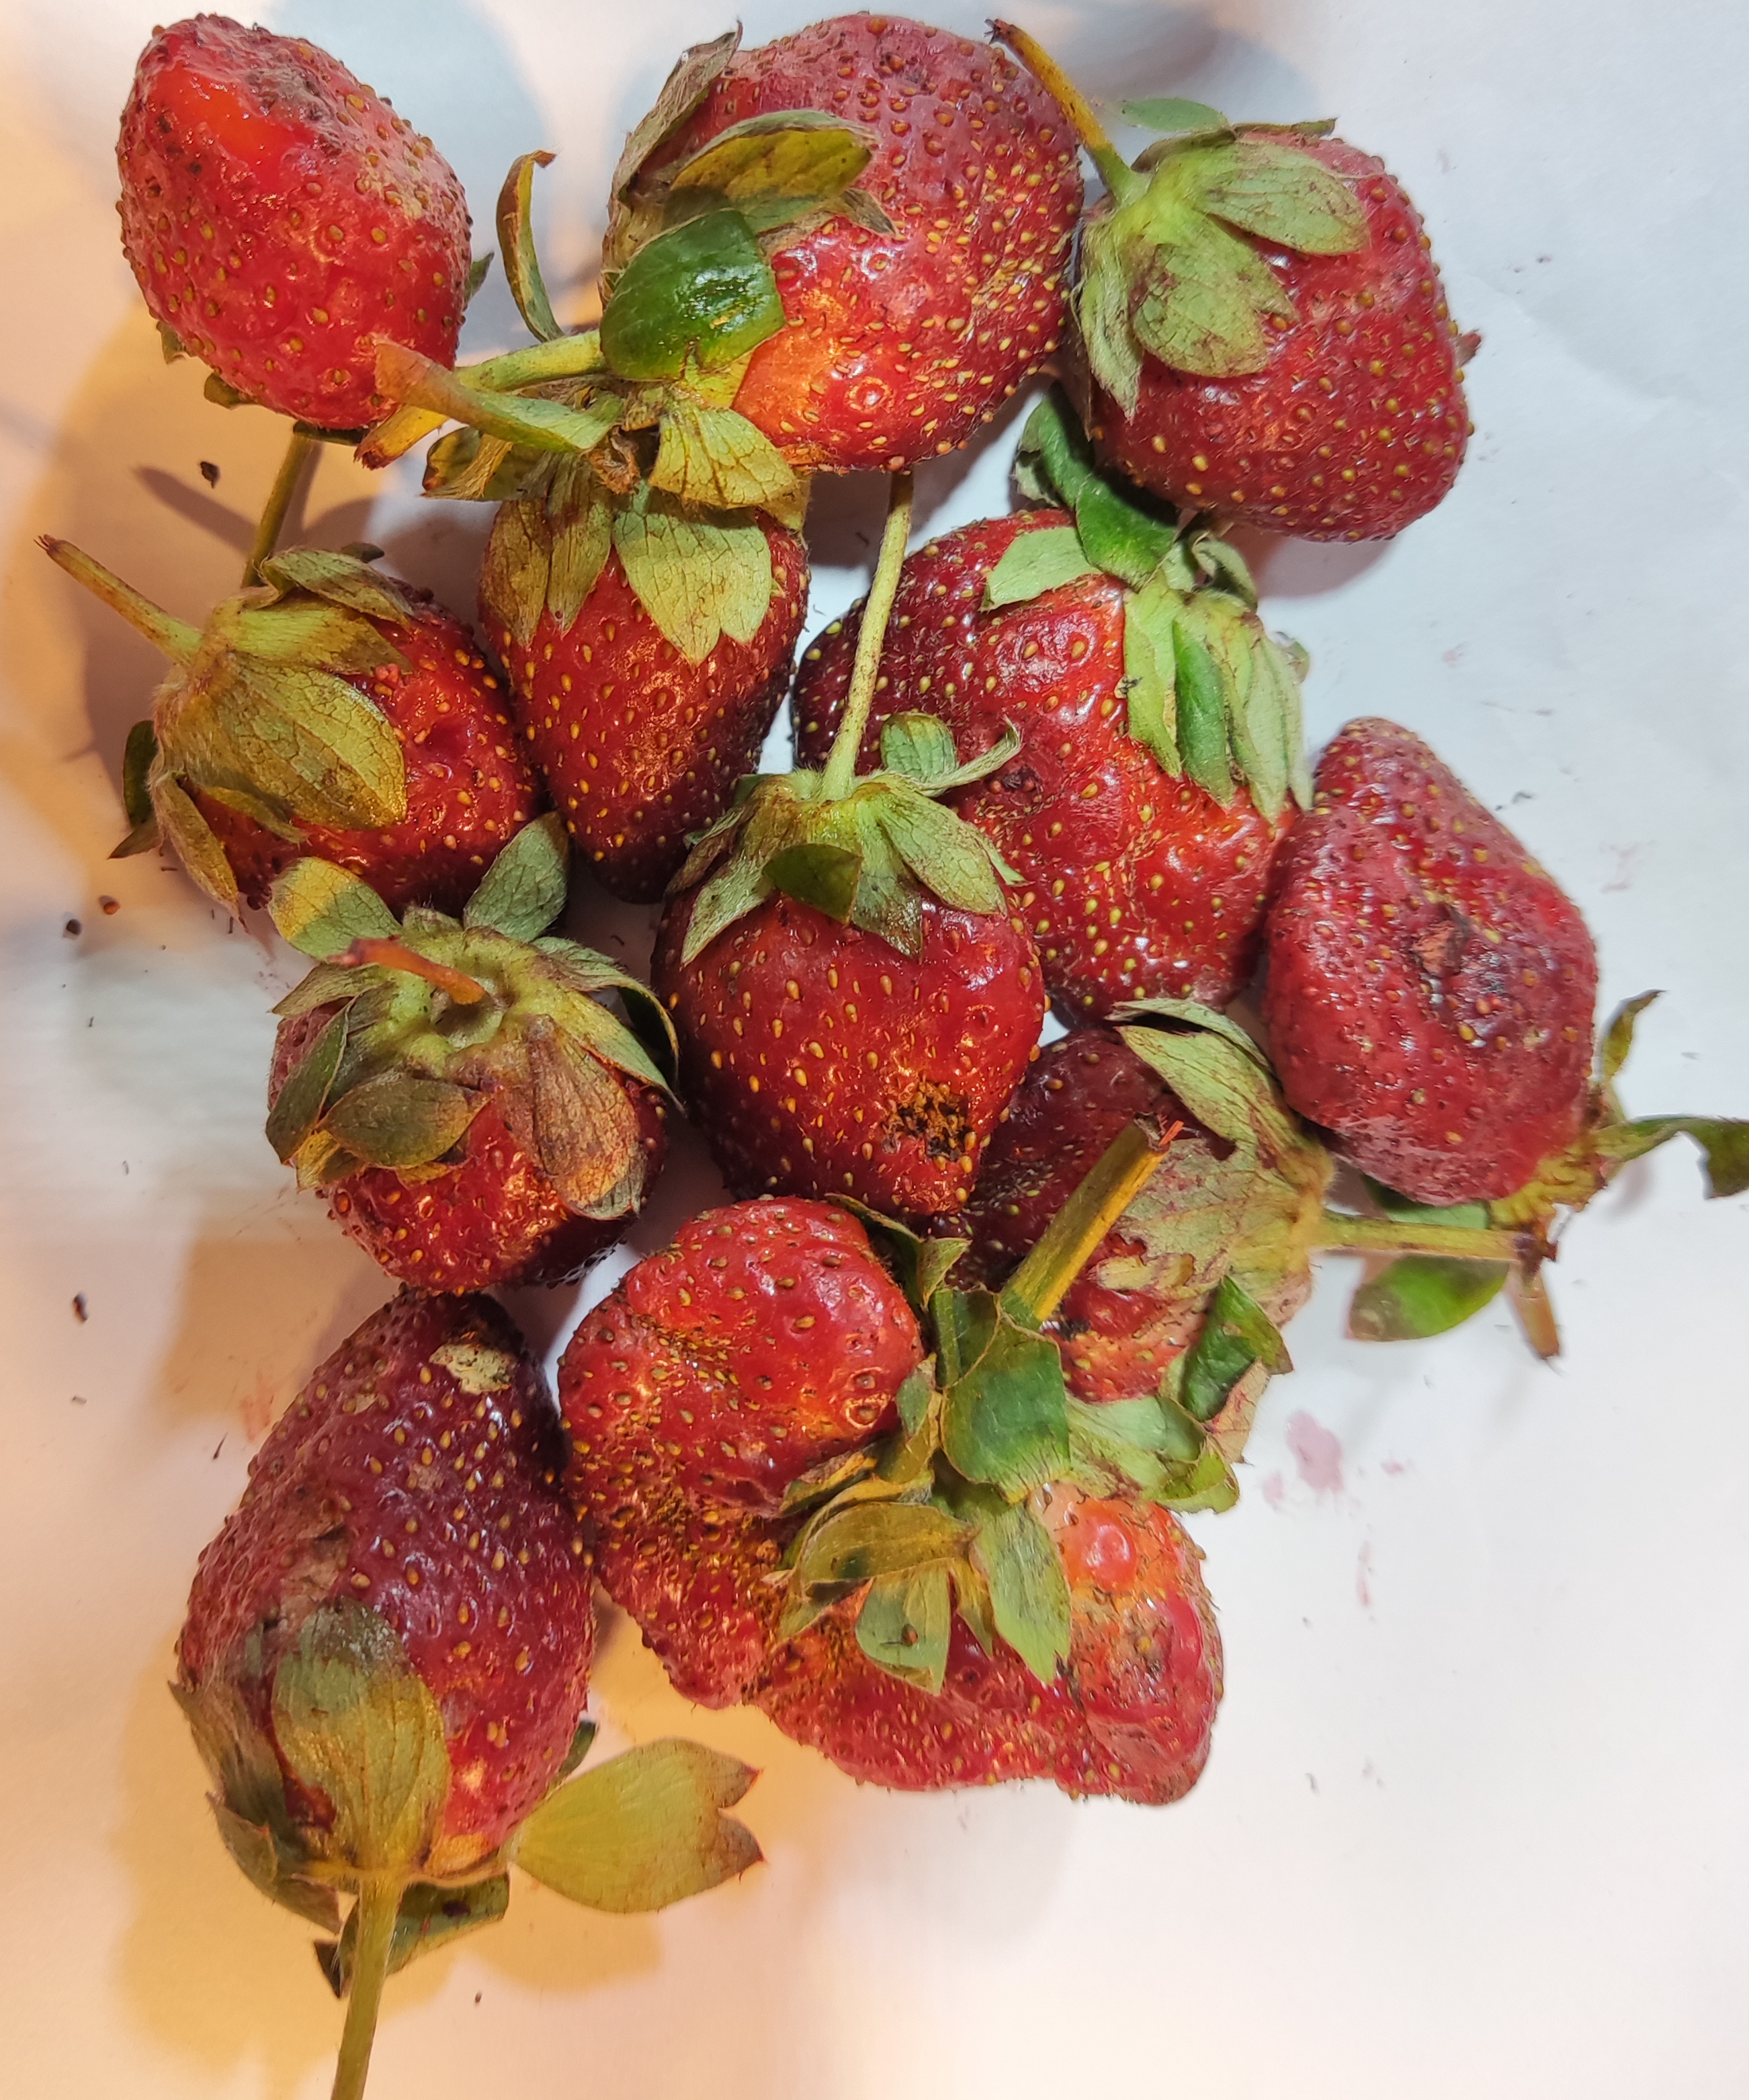
Fruit: strawberry
Condition: fresh